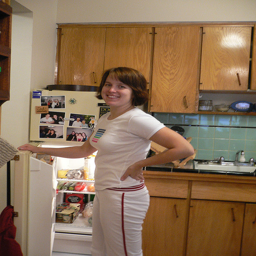
A woman standing in a kitchen wearing a white outfit.
A woman stands in front of an open refrigerator
A woman is standing by an open refrigerator.
The woman smiles while posing with the refrigerator door open.
A woman in white workout clothing in a kitchen.